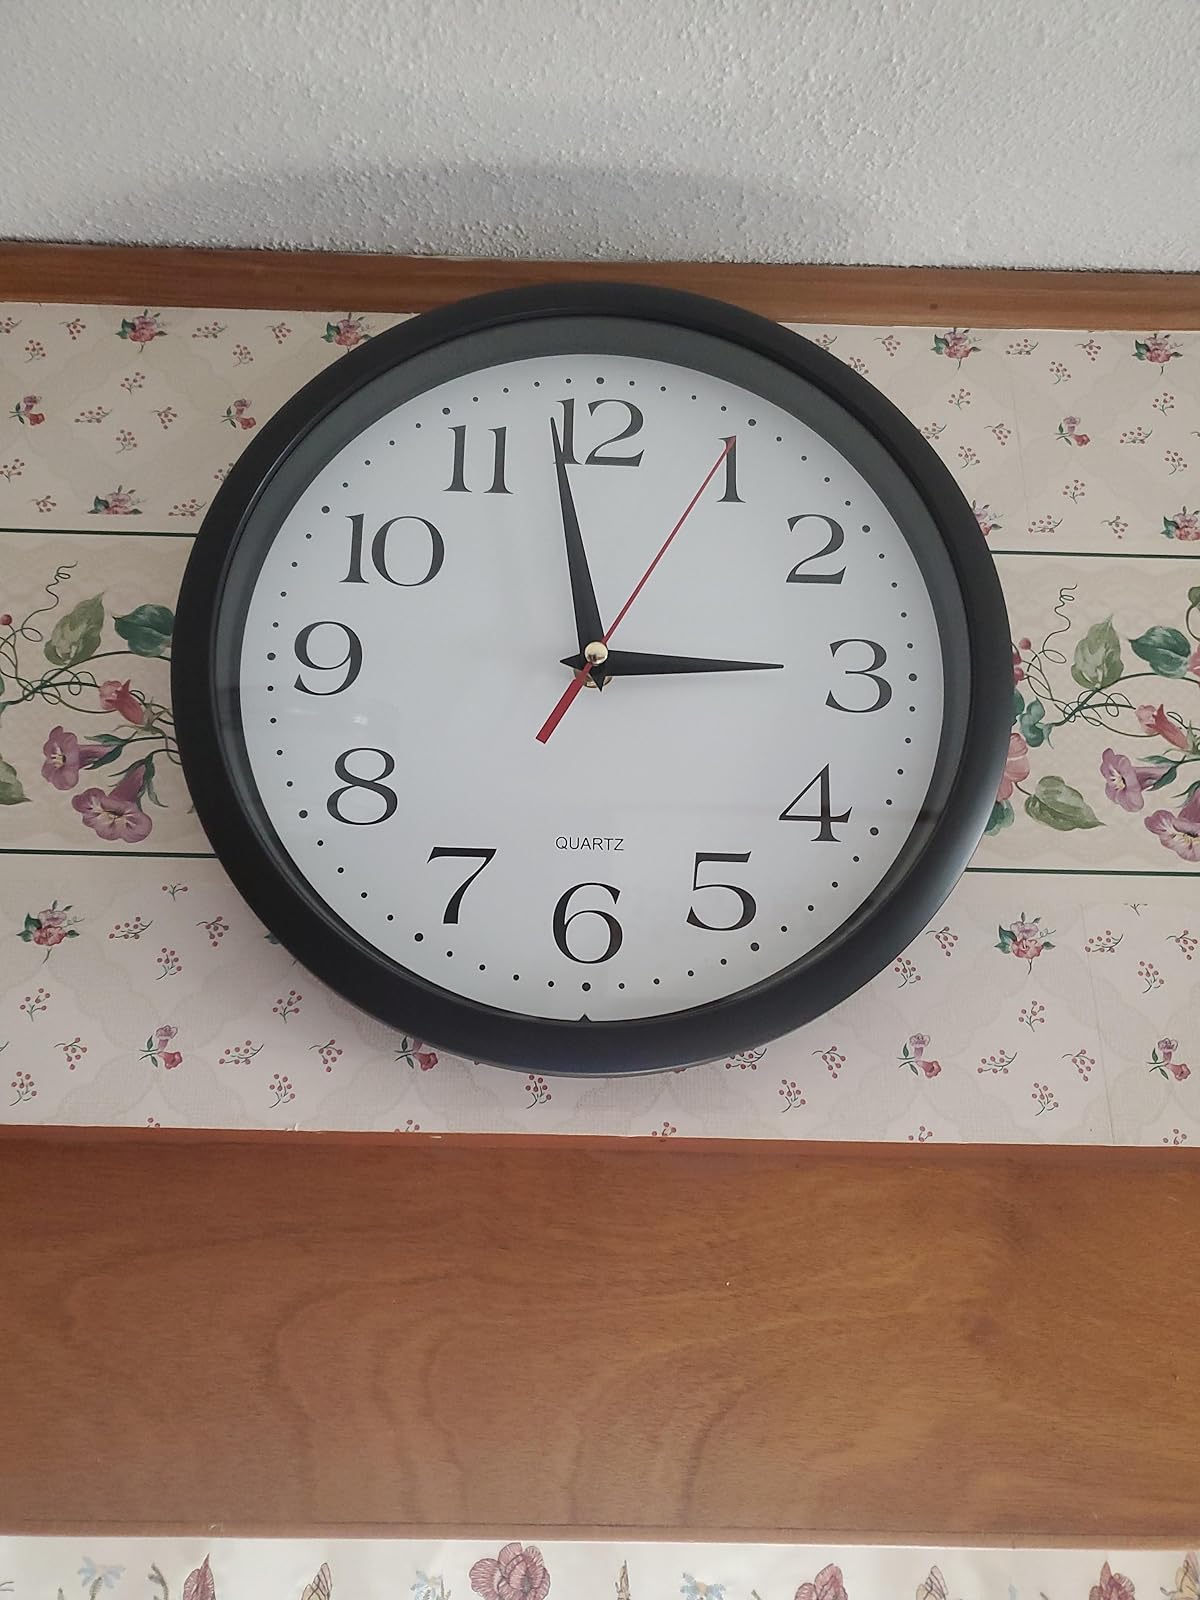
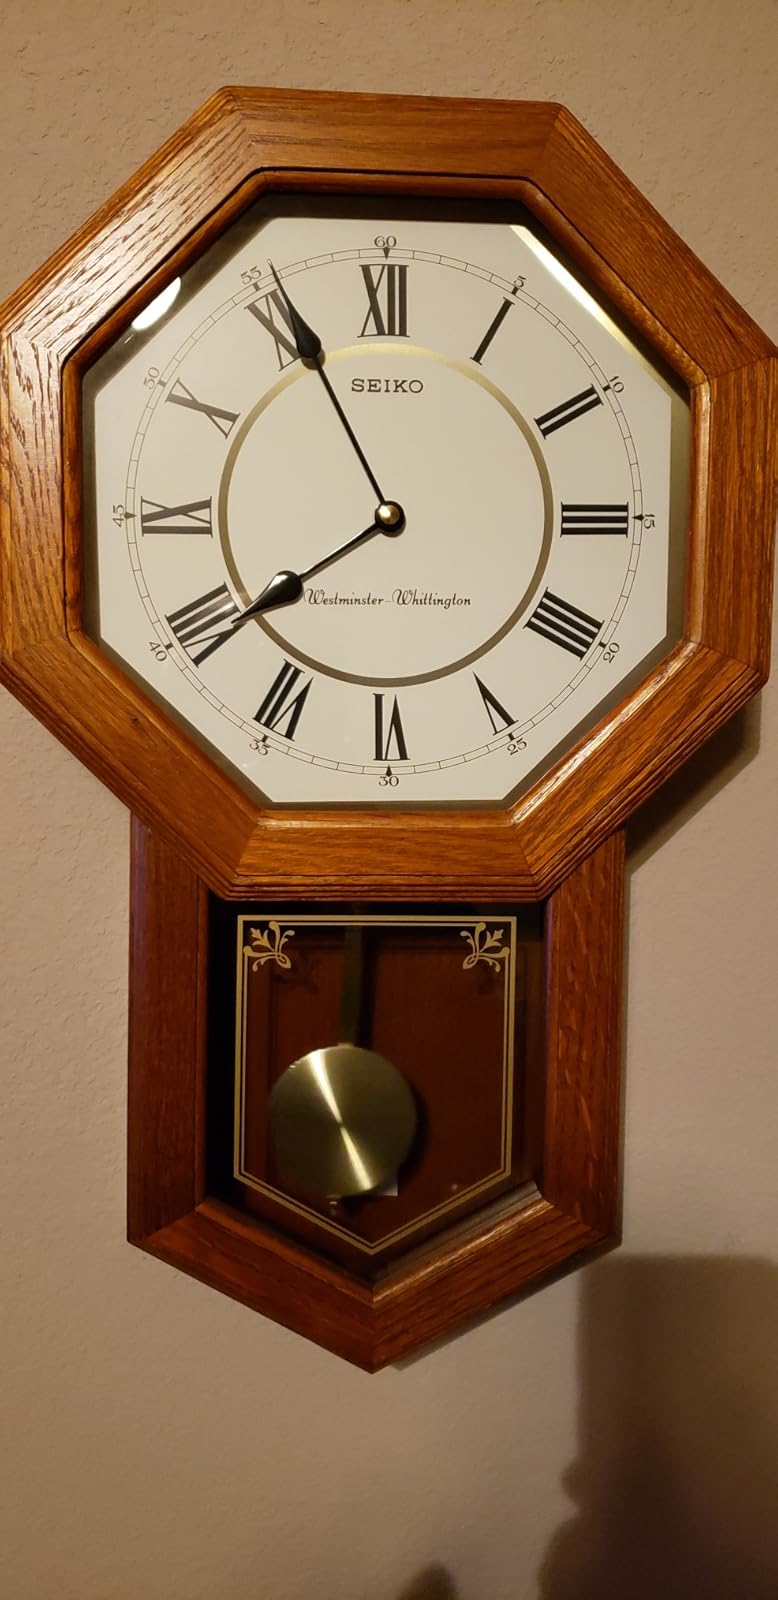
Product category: clock
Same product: no